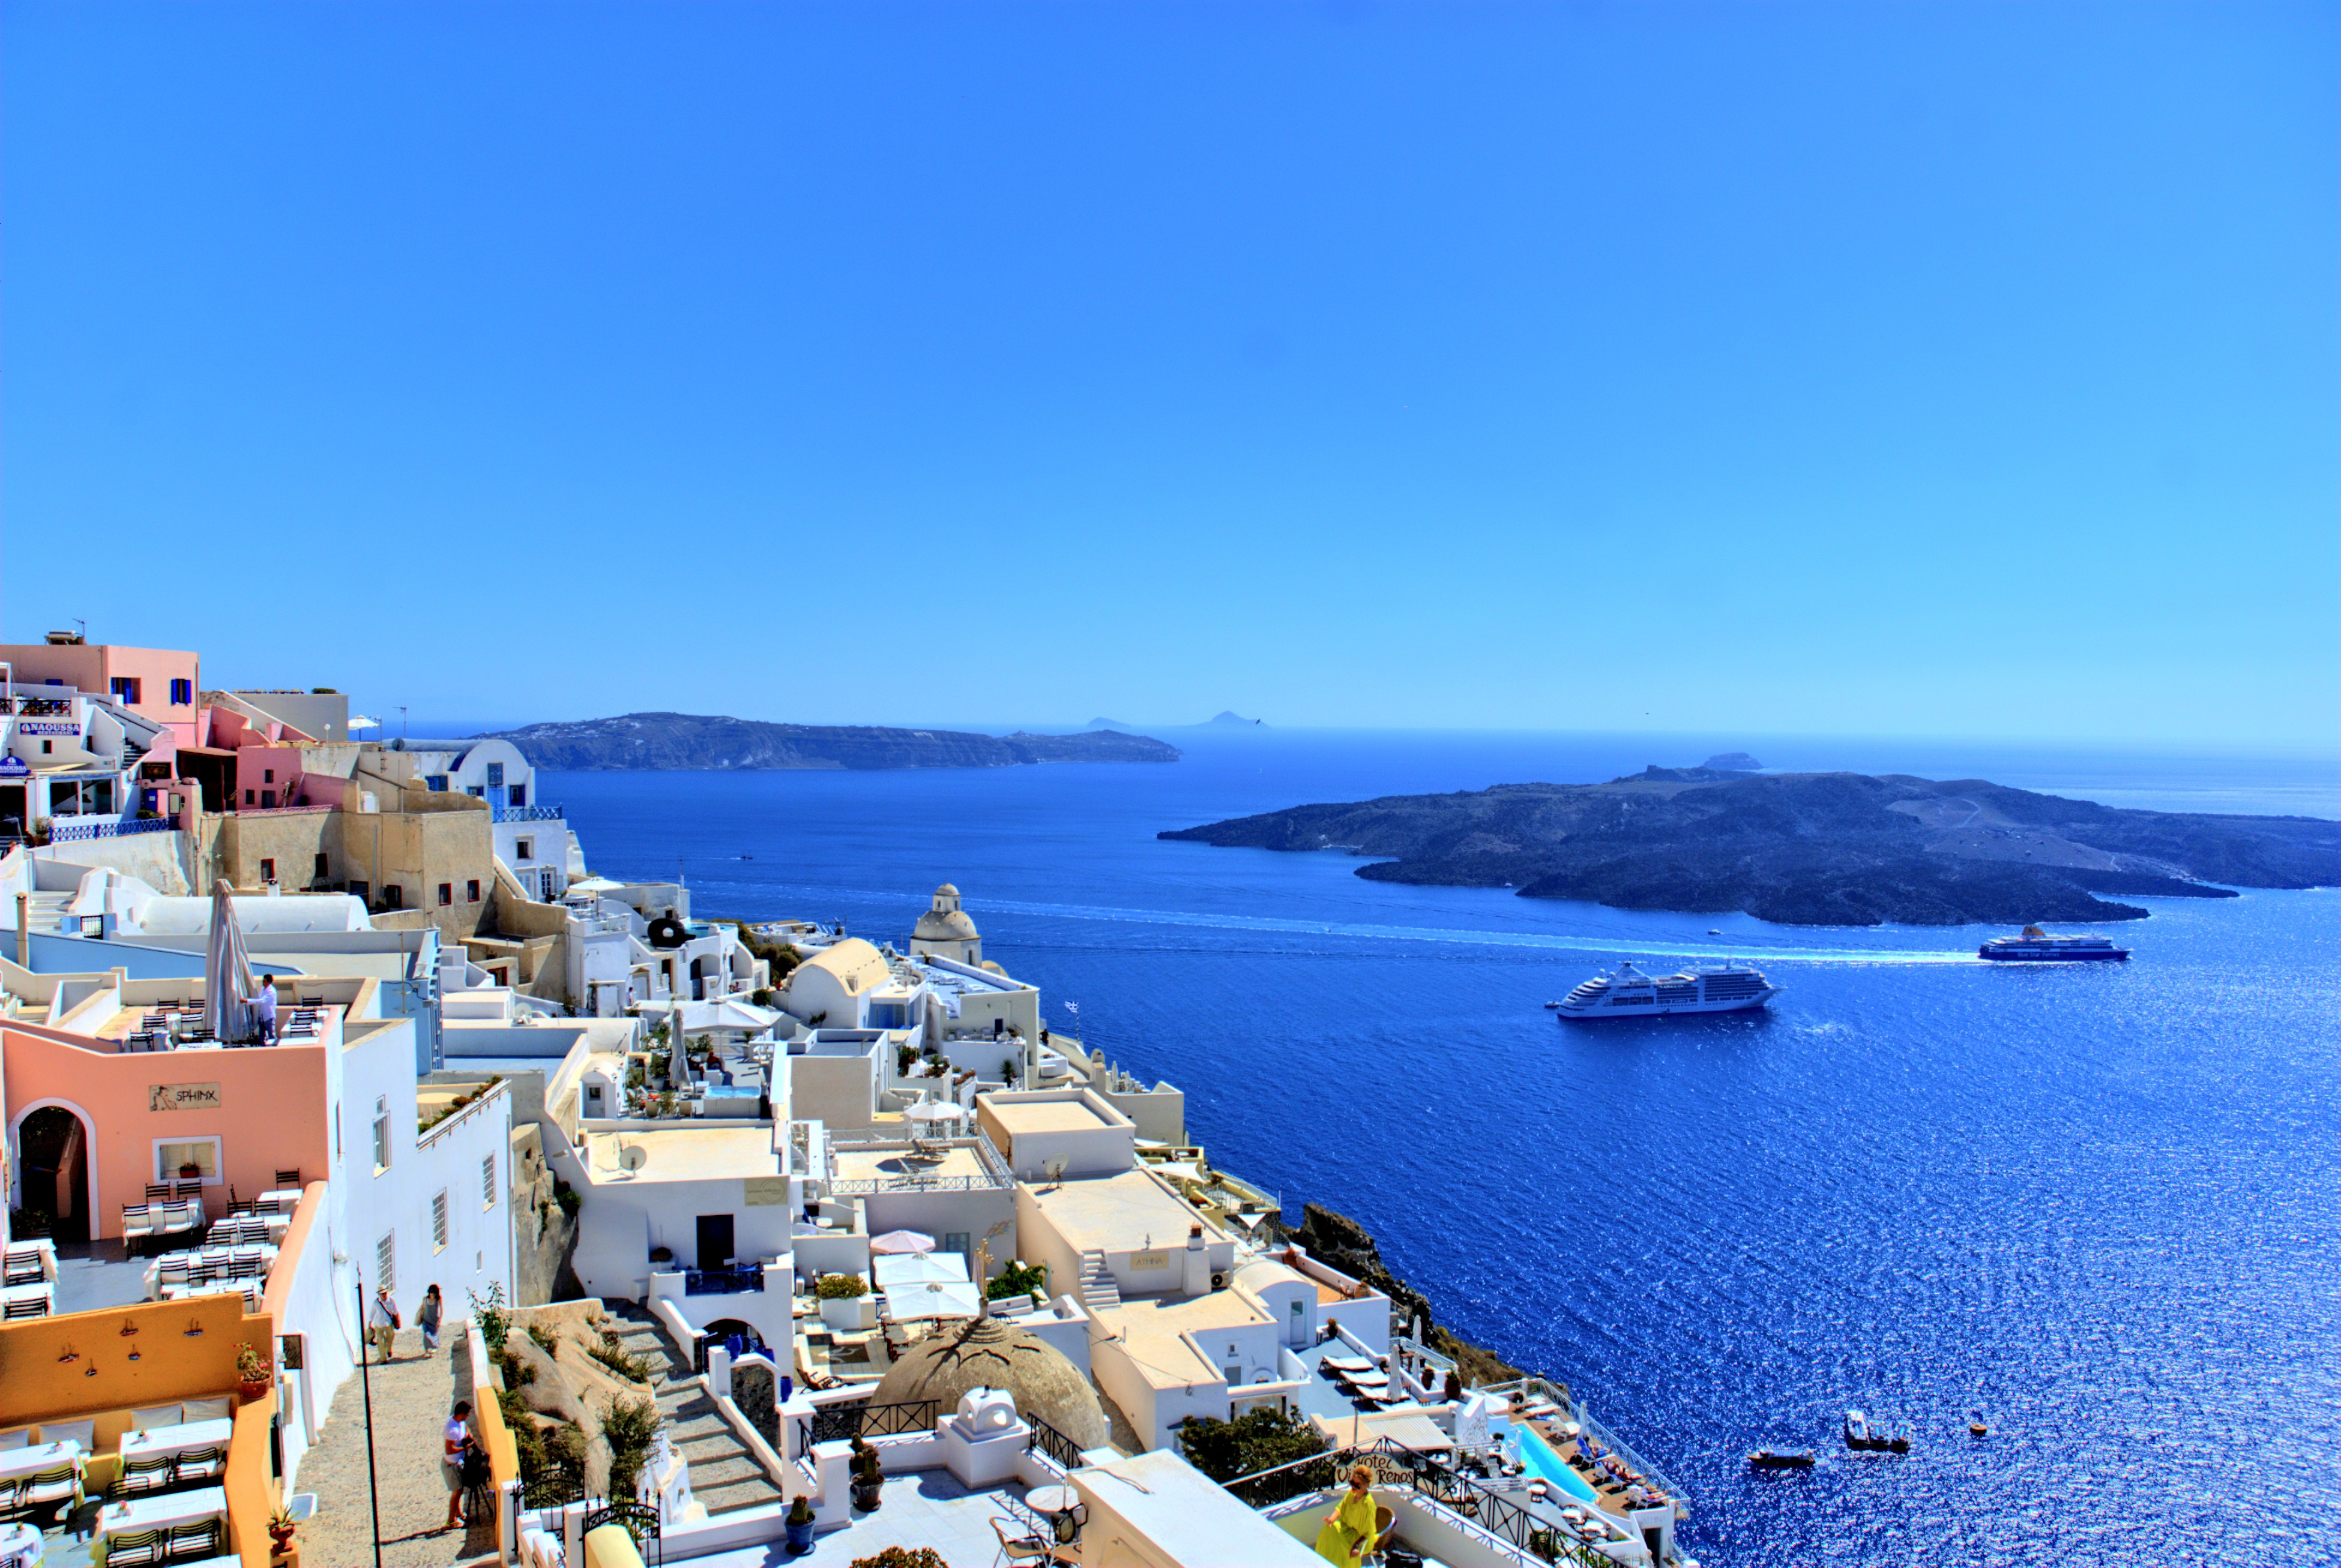
landscape, sea, coast, water, nature, ocean, horizon, sky, view, city, summer, vacation, travel, weather, holiday, bay, blue, tourism, heat, clouds, santorini, holidays, greece, the sun, cape, the stones, promontory, coastal and oceanic landforms